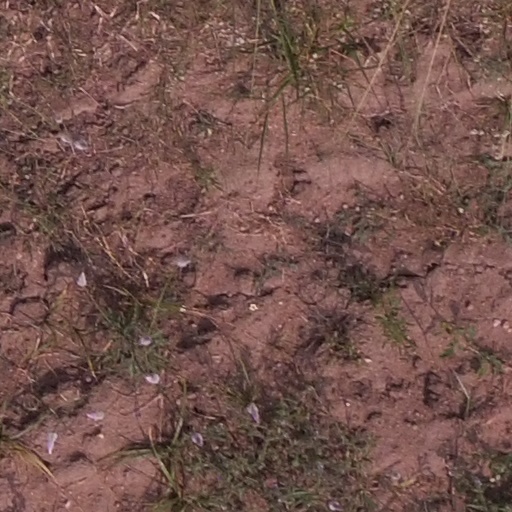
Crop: maize; corn